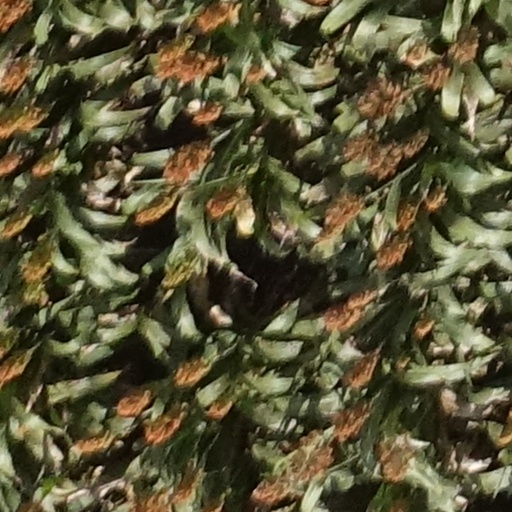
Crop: sorghum